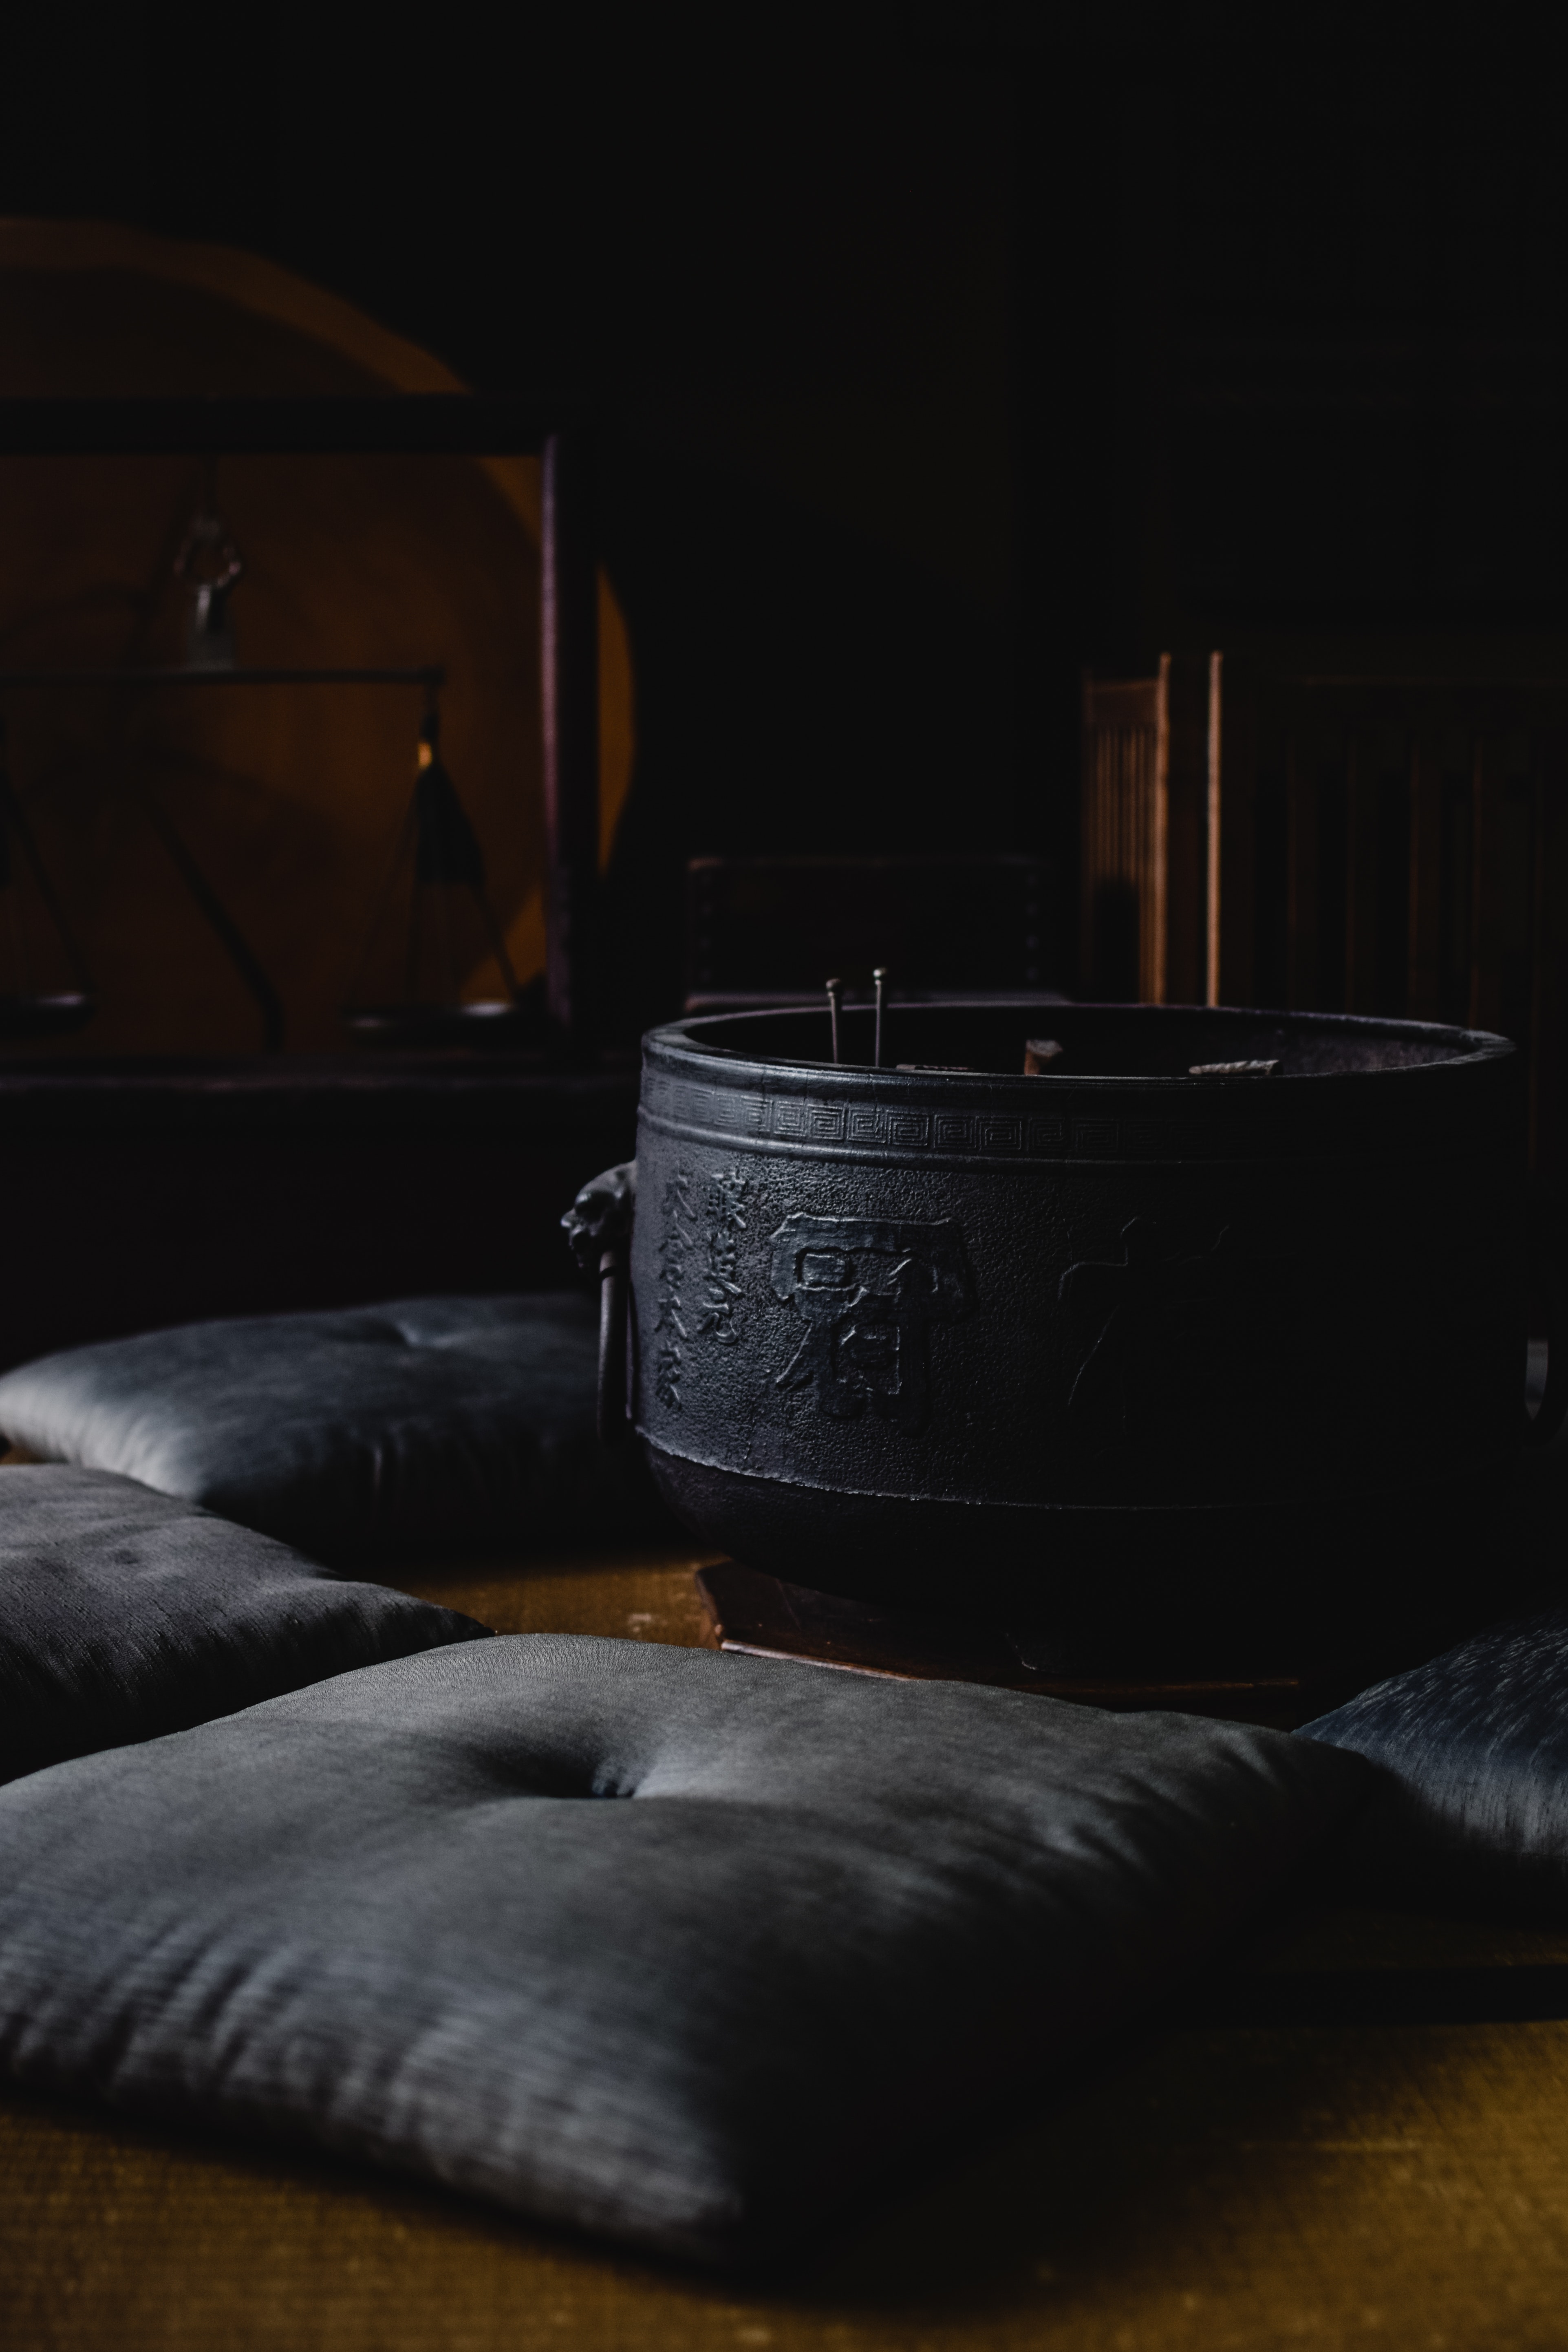
art, darkness, still life photography